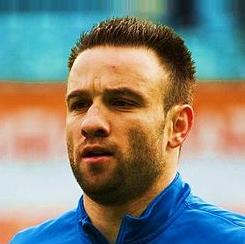
Age: 29